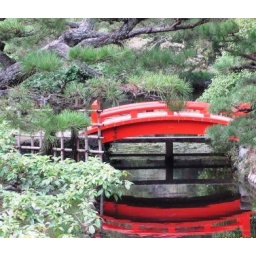
red bridge in Ritsurin